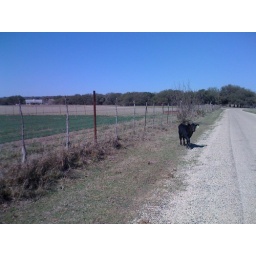
Baby cow in the road